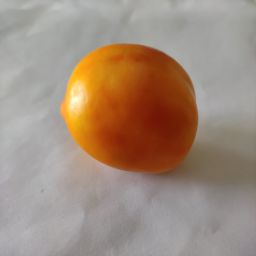
Crop: Tomato
Quality: Ripe